Civil parishes in Merseyside

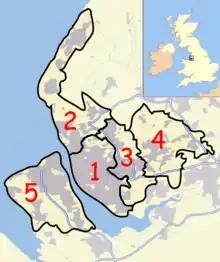
A map of Merseyside, showing the Metropolitan Boroughs: (1) Liverpool; (2) Sefton; (3) Knowsley; (4) St Helens; and (5) Wirral.

A civil parish is a country subdivision, forming the lowest unit of local government in England. There are 22 civil parishes in the ceremonial county of Merseyside, most of the county being unparished; Liverpool and Wirral are completely unparished. At the 2001 census, there were 177,663 people living in the parishes, accounting for 13.0 per cent of the county's population.